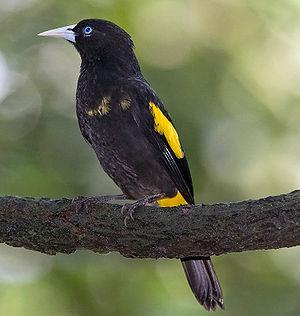
Le Cassique cul-jaune est une espèce de passereau d'Amérique du Sud de la famille des ictéridés.